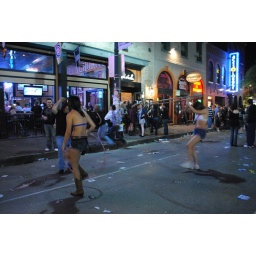
slutty girls hoola hooping in the street